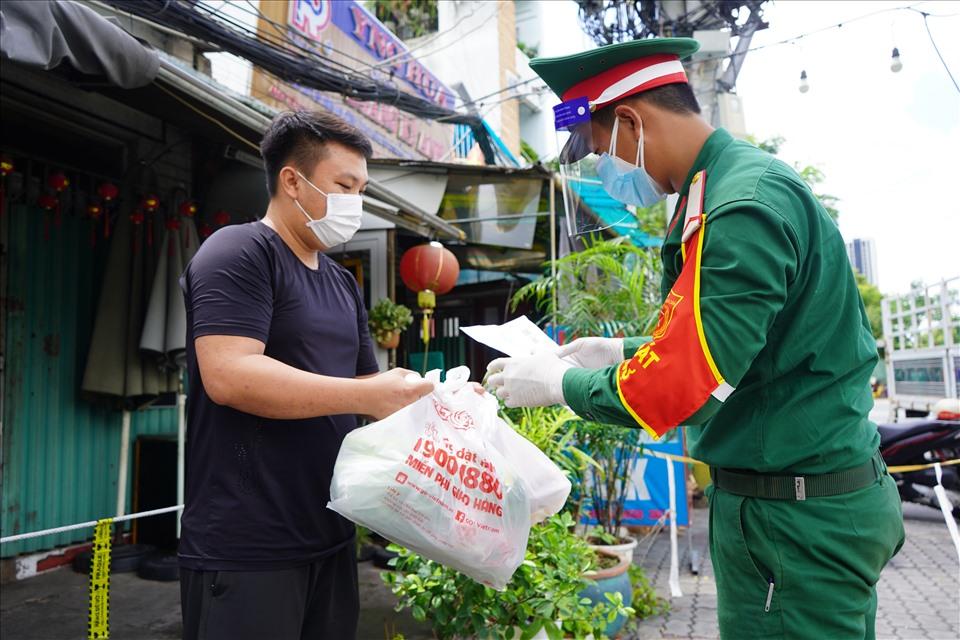
người đàn ông mặc đồ đen đang đứng trước mặt người bộ đội